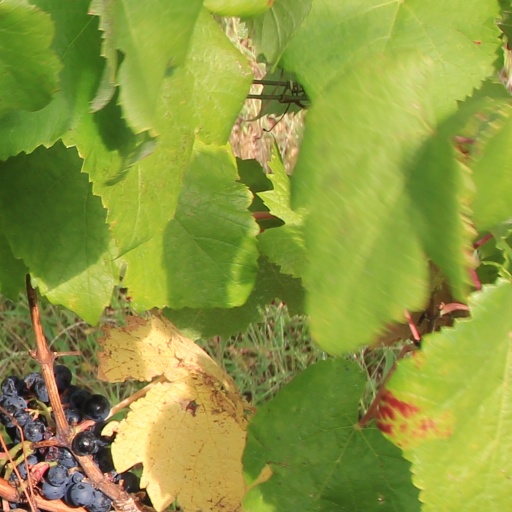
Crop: grape